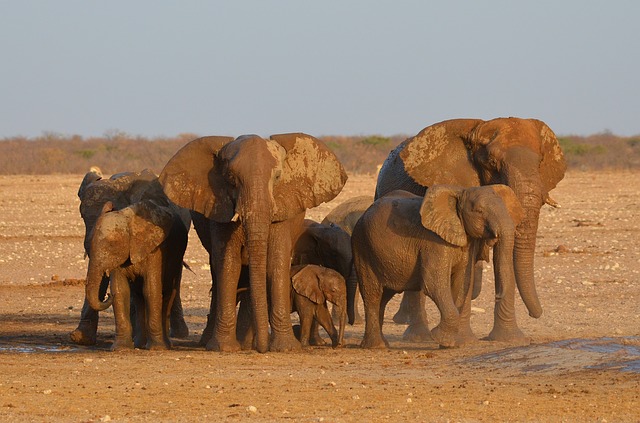
Label: elefante